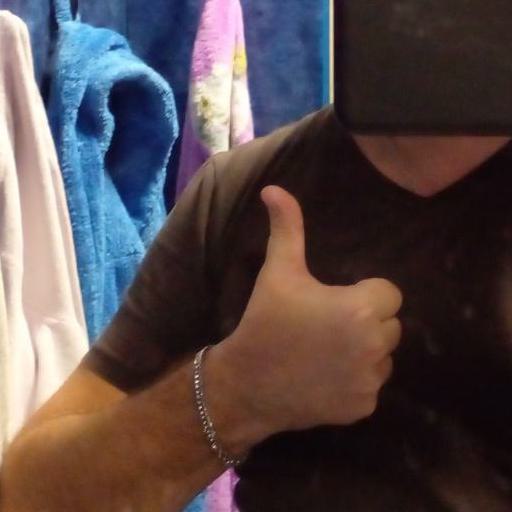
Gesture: like